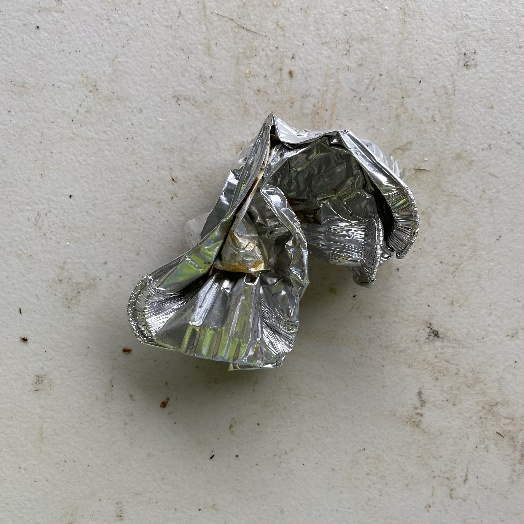
Label: Metal